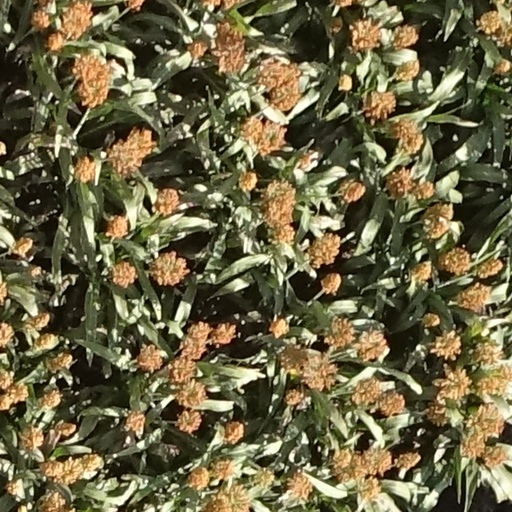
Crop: sorghum